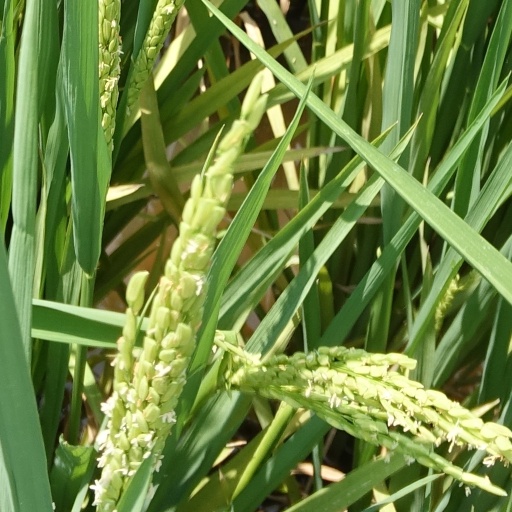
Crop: rice